Houston, Alaska

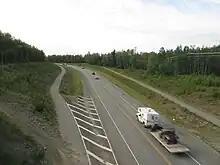
View from aboard an Alaska Railroad train, looking at the George Parks Highway near its crossing of the Little Susitna River

Houston is located at (61.608309, -149.773719). This places it along the George Parks Highway and the Little Susitna River.